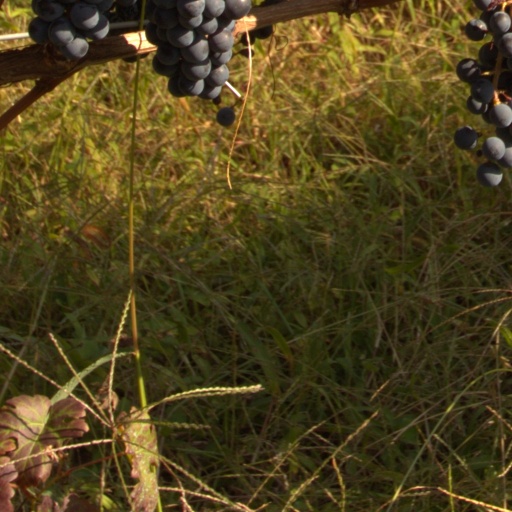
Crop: grape